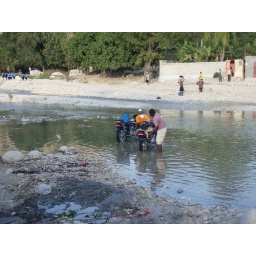
Washing your motorcycle or car in the river was commonplace